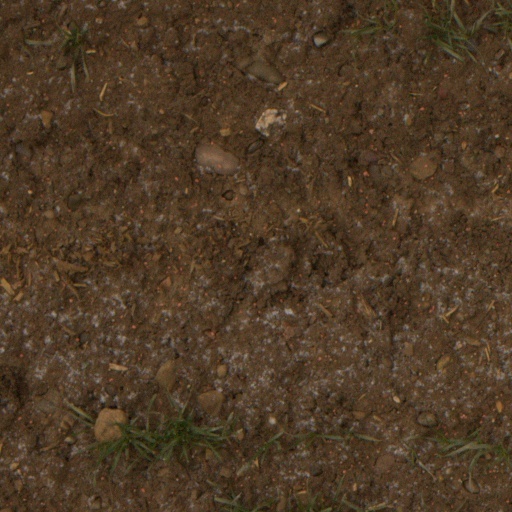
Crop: wheat